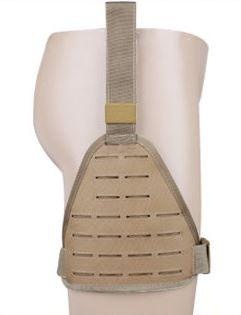
WST Tactical leg panel laser cut - TAN
Pannello tattico per gamba WST Laser Cut - TAN Dimensioni: 24x37cm Materiale: Nylon 1000D Peso: 150g
Brand: Wosport
Category: Sporting Goods > Outdoor Recreation > Hunting & Shooting > Airsoft > Airsoft Protective Gear > Airsoft Pads